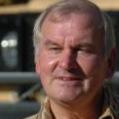
Age: 55